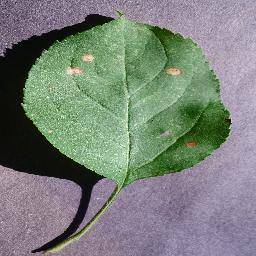
Label: Apple___Black_rot